Katamon

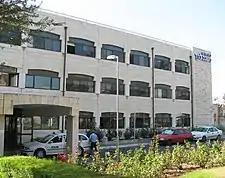
Misgav Ladach Hospital

Jewish immigrants and government officials joined the Old City's refugees and settled in Katamon after the war. In order to allow as many people to live in the neighborhood, the apartments were divided into smaller units. In buildings which housed one family, three or four new families were settled. Because of the difficulties, unauthorized renovations and improvised extensions made by the residents.